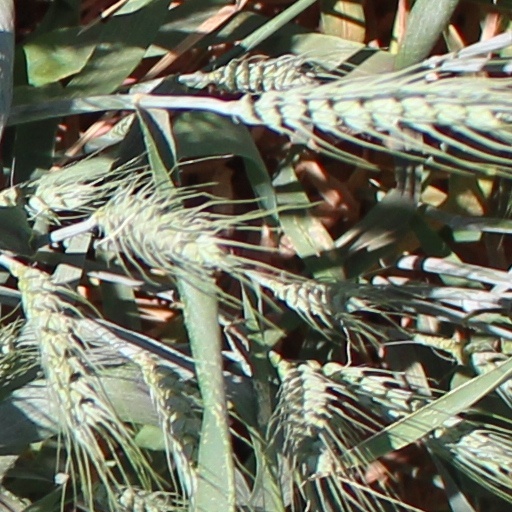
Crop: wheat